Peltephilus

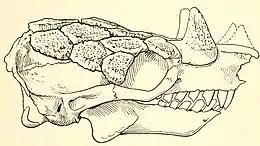
Skull of "P. ferox"

Peltephilus, the horned armadillo, is an extinct genus of armadillo xenarthran mammals that first inhabited Argentina during the Oligocene epoch, and became extinct in the Miocene epoch. Notably, the scutes on its head were so developed that they formed horns. Aside from the horned gophers of North America, it is the only known fossorial horned mammal. "P. ferox" had skull about , and estimated body mass is around .